Sabino horse

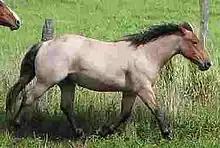
This true or "classic" roan has the characteristic darker head and legs.

It was long known that sabino-type white patterns existed in purebred Arabians, but neither the tobiano nor frame overo genes existed in the breed. Thus, prior to the use of parentage testing as a registration requirement, white spotting in Arabians was controversial and viewed as evidence of crossbreeding or "impure" breeding, with such horses discouraged from registry and penalized in competition. Once DNA testing began to verify parentage, a significant number of Arabians met the definition of having minimal to moderately expressed sabino characteristics, though the genetic mechanisms involved were not understood. Thus term sabino came into vogue to describe any type of bold markings or body spotting, with “minimum” sabino describing horses with slightly bold markings, and "maximum sabino" describing spotted Arabians that were close to 50% white.